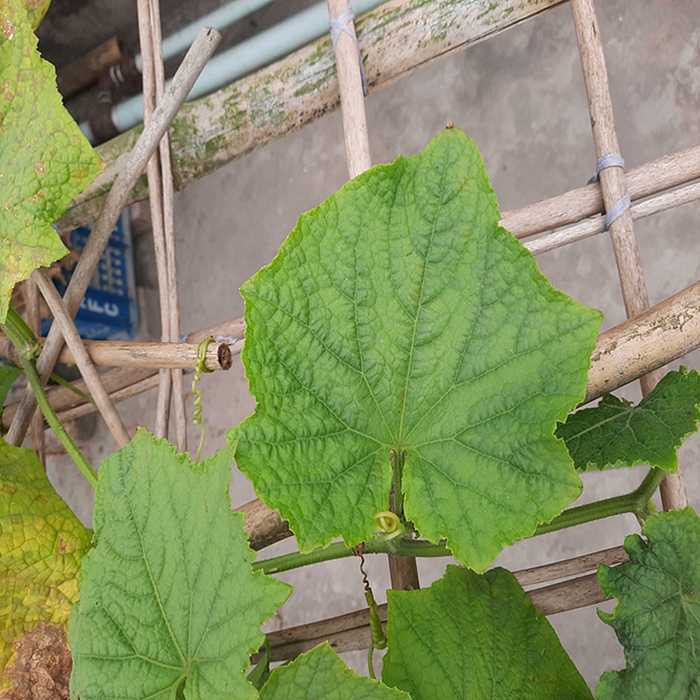
Plant: Cucumber
Label: Fresh leaf